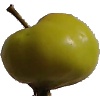
Label: Apple Red Yellow 2